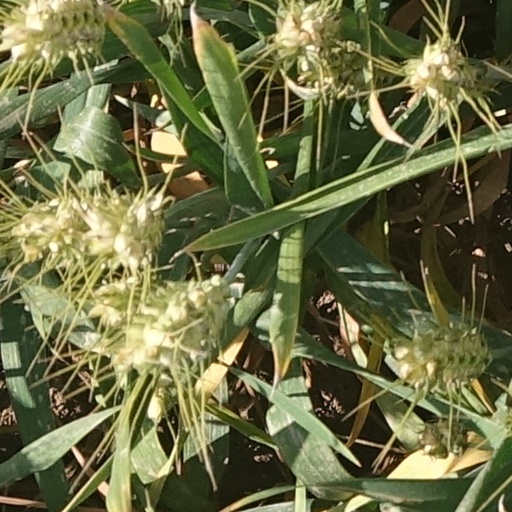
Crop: wheat